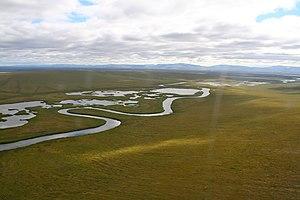
La rivière Noxapaga est un cours d'eau d'Alaska, aux États-Unis, situé dans la région de recensement de Nome. C'est un affluent de la rivière Kuzitrin.